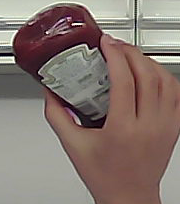
Product: heinz_ketchup